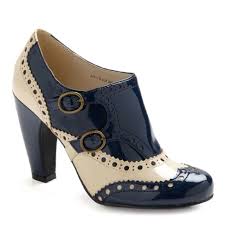
Waste category: shoes